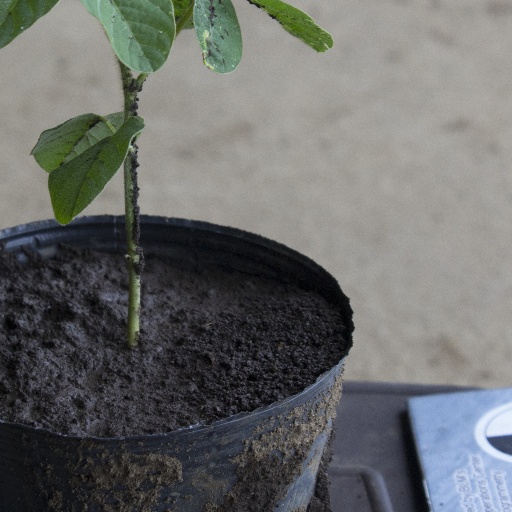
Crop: soybean